Alizée

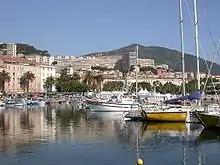
Alizée grew up in Ajaccio, Corsica.

Known to all her friends by her nickname "Lili", Alizée began dancing early in life, and by the age of four was already proficient. During 1988–2000, she studied in what was then called "Ecole de danse Monique Mufraggi", a famous dance and theatre school in Ajaccio. In 1995, aged 11, she won a colouring competition with about 7,000 entrants organised by the French airline "Air Outre Mer". Her design was used to paint the exterior of one of their airliners, subsequently named after her, for which Alizée won a vacation trip with her family to the Maldives.